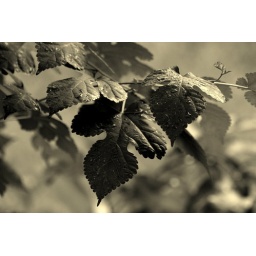
Loved the leaves on this tree. Especially in black and white wet.